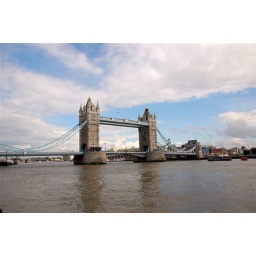
the tower bridge in the morning sun....